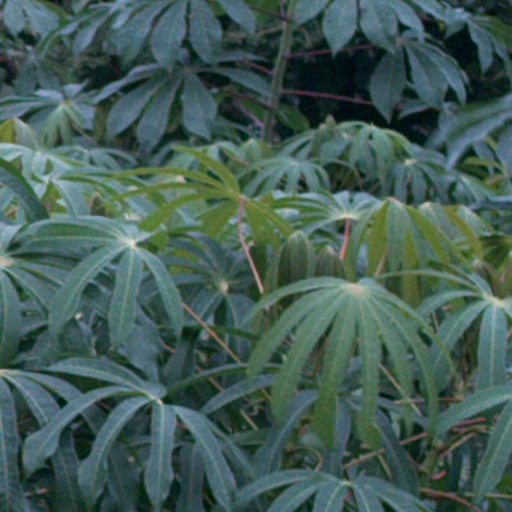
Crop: cassava